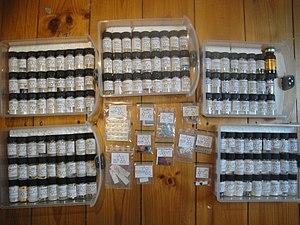
Les nouvelles drogues de synthèse sont des analogues structurels ou fonctionnels de substances contrôlées conçues pour imiter les effets pharmacologiques du produit parent tout en évitant sa classification comme illégales. Certaines drogues de synthèse sont des analogues structurels des tryptamines ou des phényléthylamines, mais il existe de nombreuses autres substances psychoactives chimiquement non apparentées qui peuvent être considérées comme faisant partie du groupe des drogues de synthèse. Les drogues de synthèse comprennent également des analogues de stéroïdes anabolisants dont l'usage est contrôlé ou interdit. Les activités pharmaceutiques de ces composés ne peuvent être prévisibles uniquement sur la base d'un examen structurel. De nombreuses substances ont des effets communs tout en étant structurellement différentes ou des effets différents tout en étant structurellement similaires, cette imprévisibilité est communément appelée « paradoxe SAR ».